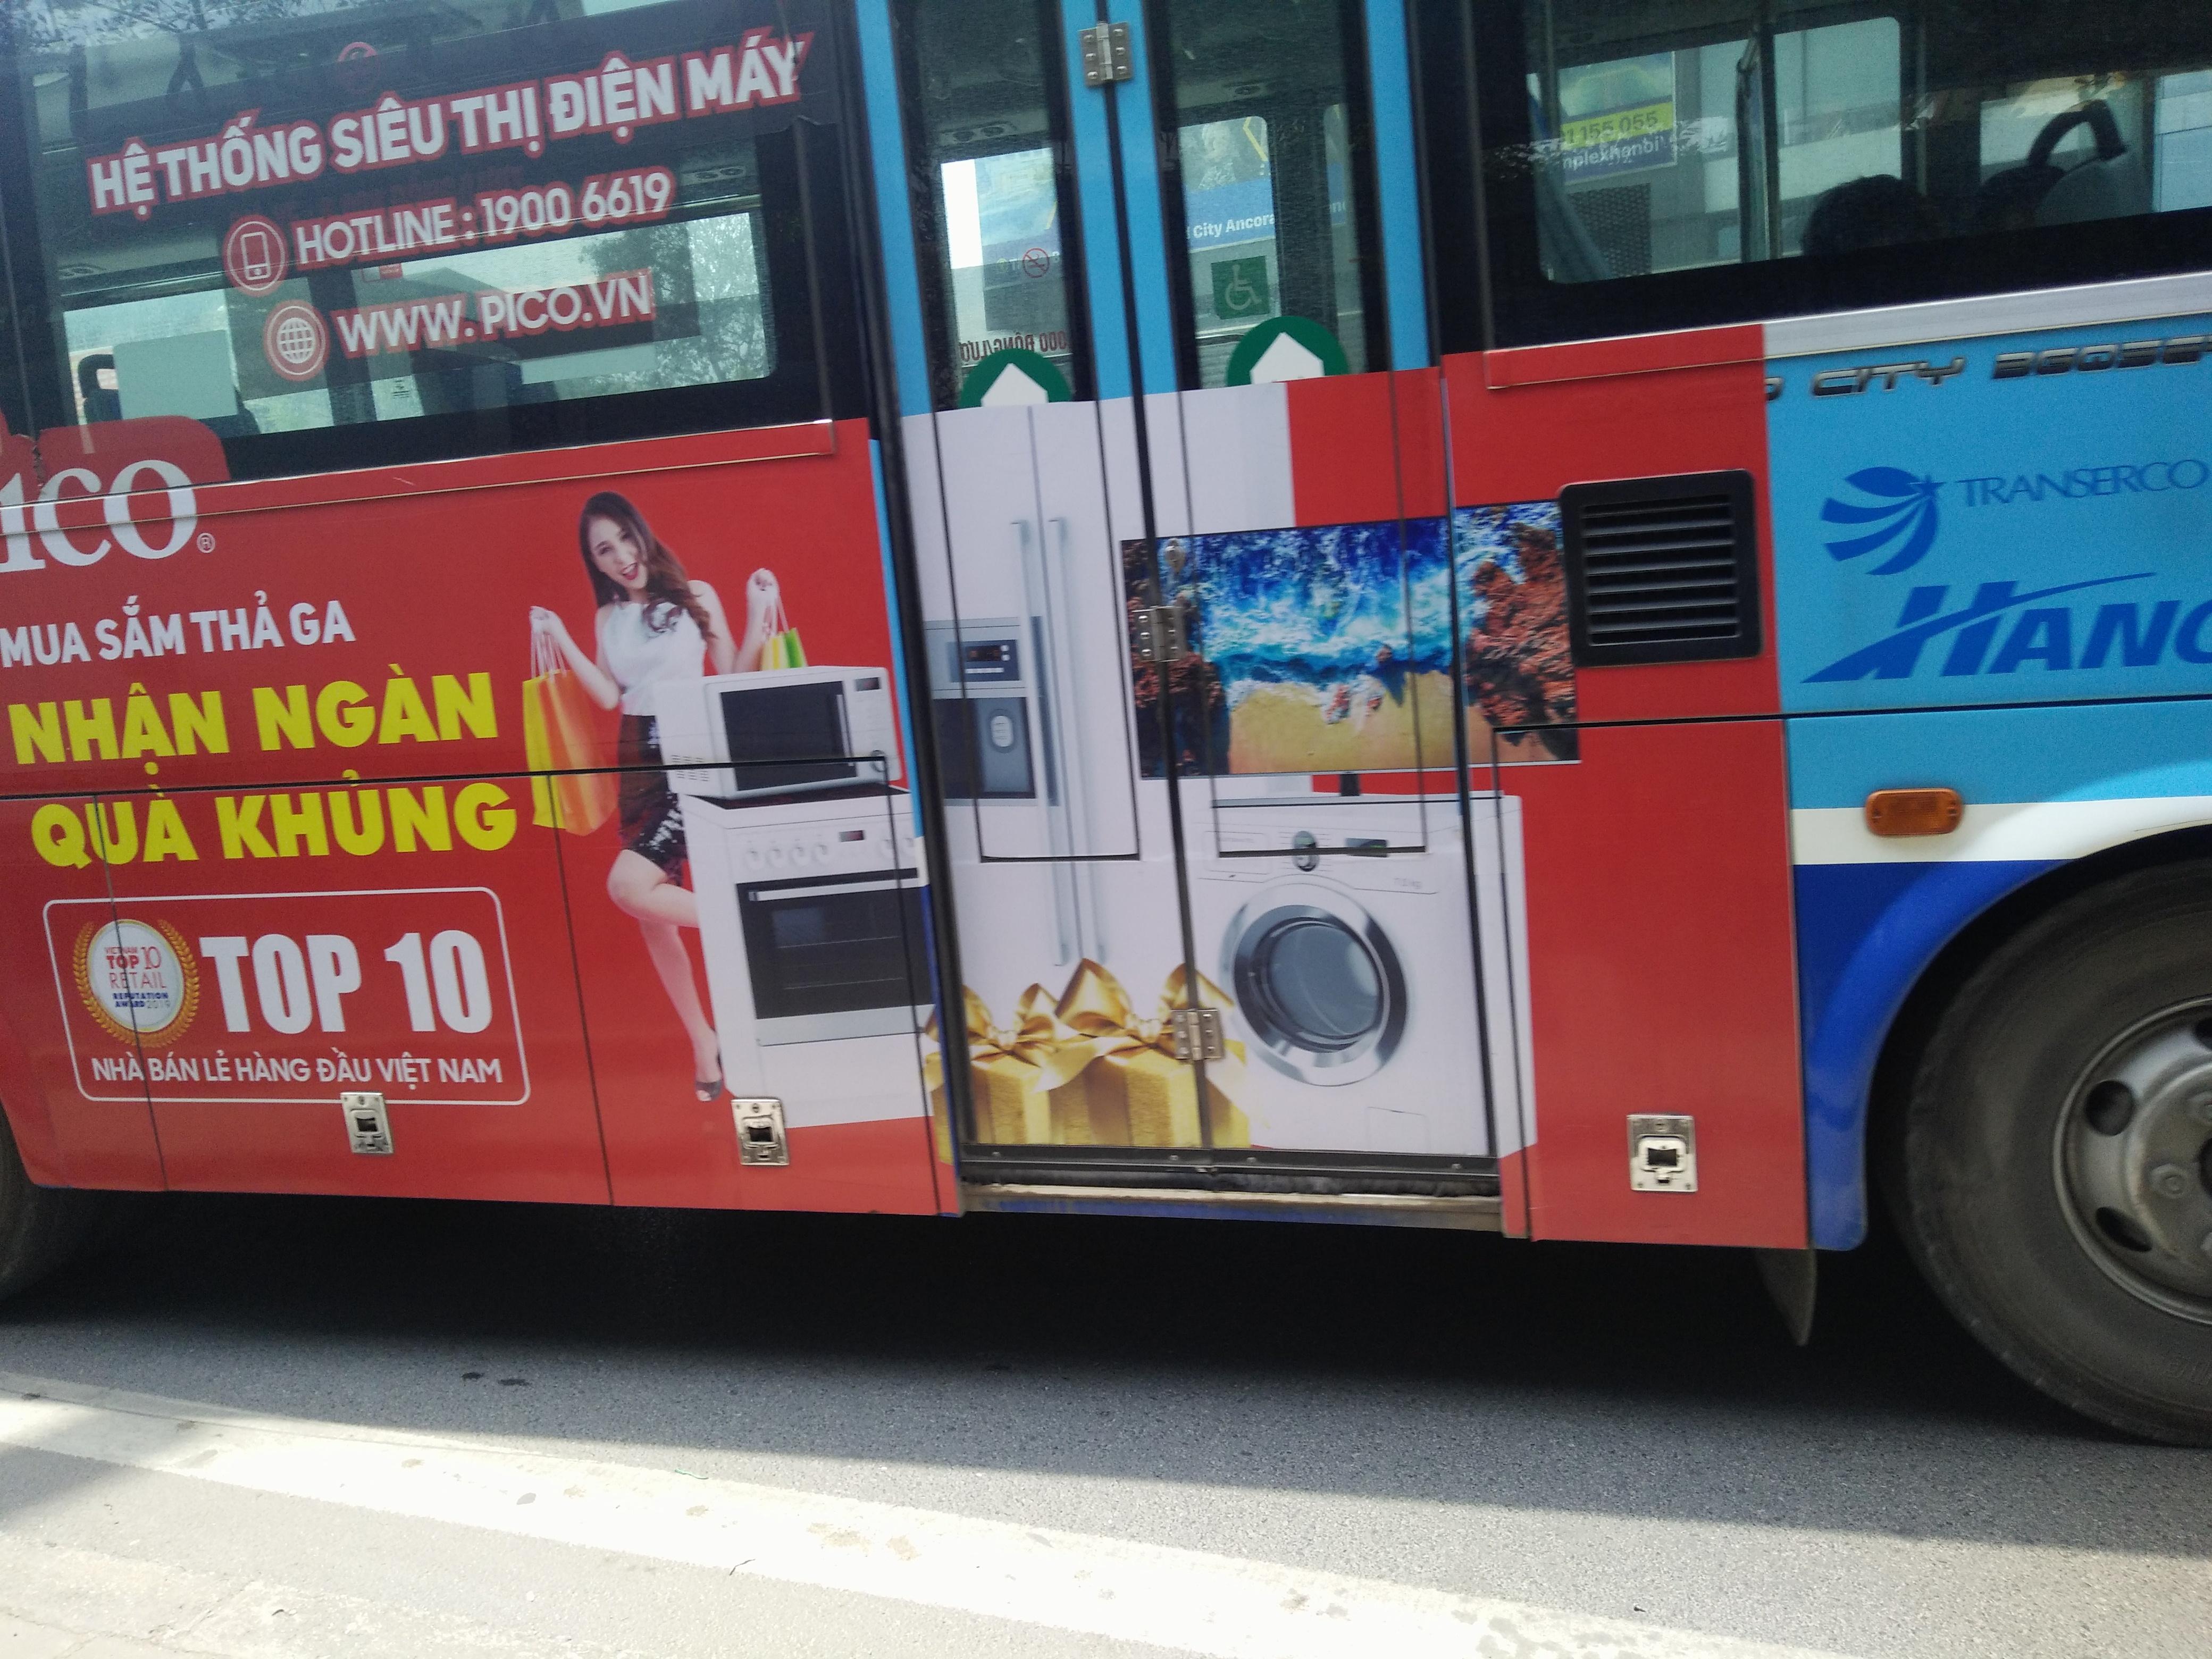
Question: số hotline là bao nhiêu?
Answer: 19 006 619